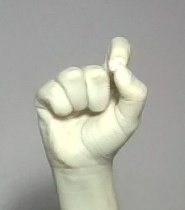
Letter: fa